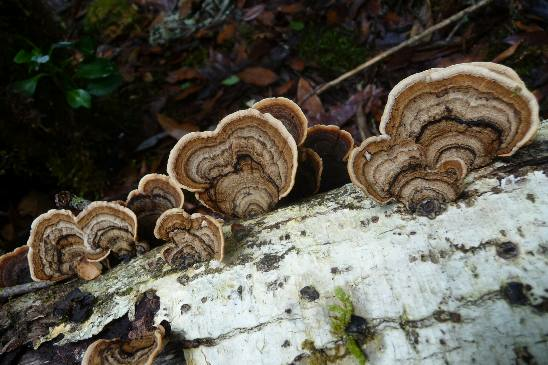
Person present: No